Superman (1978 film series character)

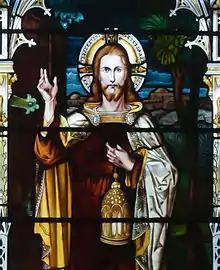

Just as little is known about Jesus during his middle years, Clark travels into the wilderness to find out who he is and what he has to do. Jor-El says Live as one of them, Kal-El, to discover where your strength and power are needed. But always hold in your heart the pride of your special heritage. They can be a great people, Kal-El, and they wish to be. They only lack the light to show the way. For this reason above all, their capacity for good, I have sent them you, my only son. The theme resembles the Biblical account of God sending his only son Jesus to Earth for the good of mankind. More symbolism was seen when Donner was able to complete "", featuring the fall, resurrection and battle with evil, which parallels the crucifixion of Jesus, the resurrection and the Harrowing of Hell. Another vision was that of "The Creation of Adam".